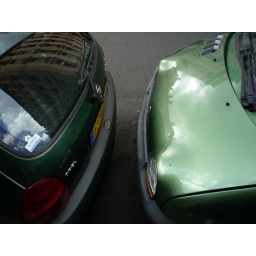
the green car on the right is the same car as the one in the left in part I.